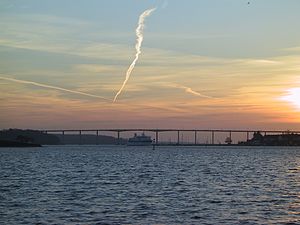
Johan Hannemann / Liv og karriere / Bidrag til konstruktionsdesign
Svendborgsundbroen blev åbnet i 1966.
Johan Georg Hannemann var en dansk civilingeniør, som især er kendt for at have udviklet nye konstruktionstyper inden for bygning med stål, brugt i designet af broer, haller, antenne- og højspændingsmaster mm. Han gjorde et banebrydende arbejde inden for rundjernskonstruktioner og fik i 1978 tildelt Den europæiske Stålbygningsunions pris. Han var medstifter af det rådgivende ingeniørfirma Rambøll og Hannemann.